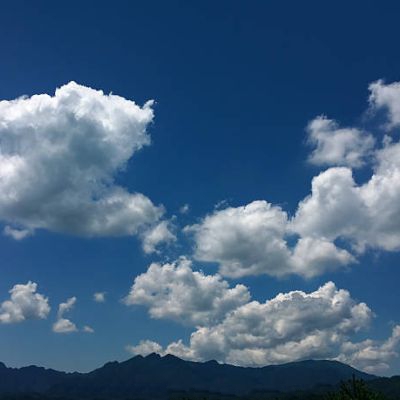
Cloud type: Cirrocumulus (Cc)